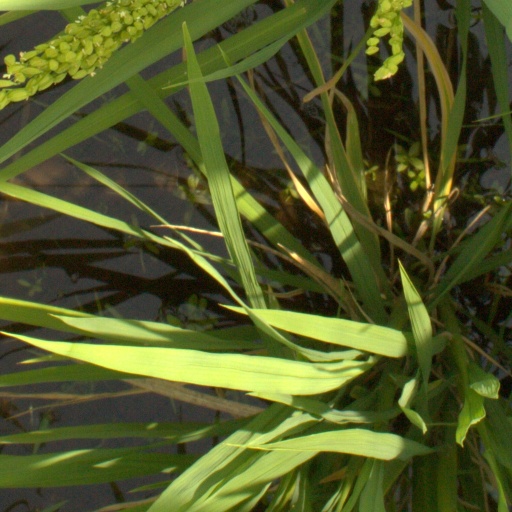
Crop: rice